John Hickenlooper

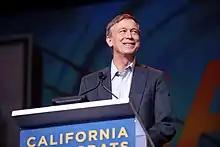
Hickenlooper speaking to the California Democratic Party State Convention in June 2019.

On March 4, 2019, Hickenlooper announced his campaign to seek the Democratic nomination for president of the United States in 2020. His candidacy had been a matter of media speculation for months before his announcement. Hickenlooper formally launched his campaign on March 7, 2019, in Denver, Colorado. A video titled "Stand Tall" was released to announce the campaign and outline his reasons for running. Hickenlooper formed Giddy Up PAC in 2018 in anticipation of a presidential campaign, raising more than $600,000 in the midterm cycle. The campaign struggled to gain traction in the crowded and increasingly competitive Democratic presidential primary field, and Hickenlooper ended his candidacy in a YouTube video on August 15, 2019, and instead began exploring a run for the U.S. Senate.